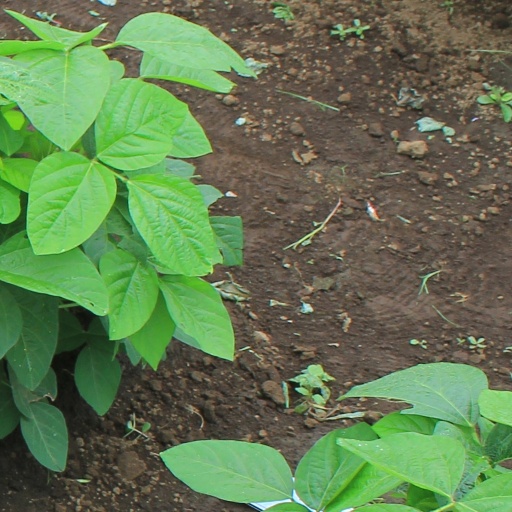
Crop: soybean